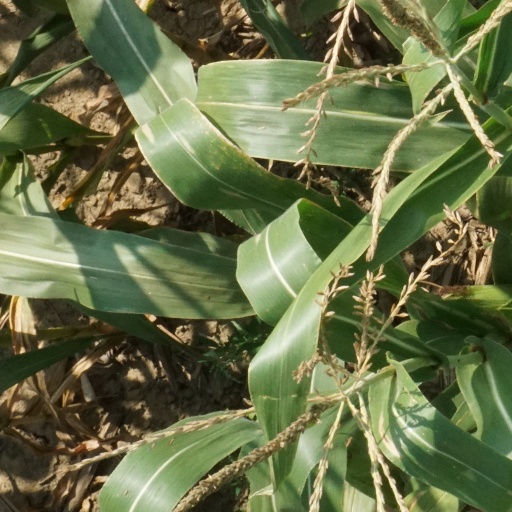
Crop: maize; corn